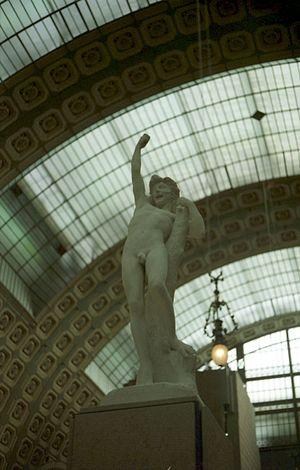
Jean-Baptiste Baujault né à La Crèche le 19 avril 1828 et mort dans la même ville le 27 novembre 1899 est un sculpteur français.